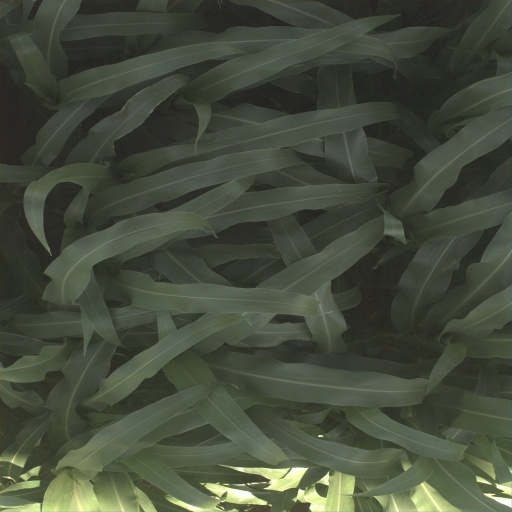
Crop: sorghum